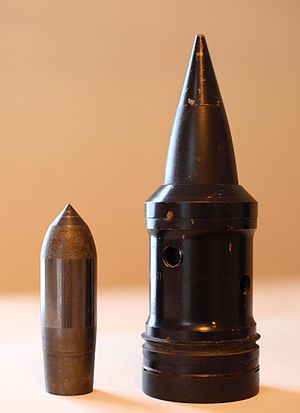
Sabot
Panserbrydende projektil (sporprojektil) fra en 17-pundig kanon fra 2. Verdenskrig. Ved siden af ses wolframkarbid-kernen
Ved en sabot forstås to eller flere støttende klodser, der omslutter et projektil, og som bortkastes, når projektilet og sabot'en har forladt løbet på et skydevåben, normalt en kanon. Ordet sabot er fransk for træsko, der jo let kan sparkes af.